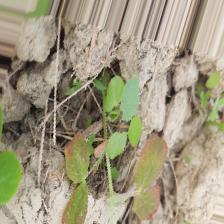
Label: Lentil Rust